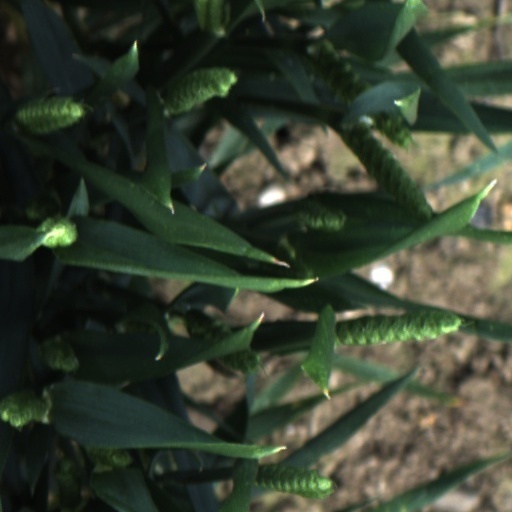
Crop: wheat